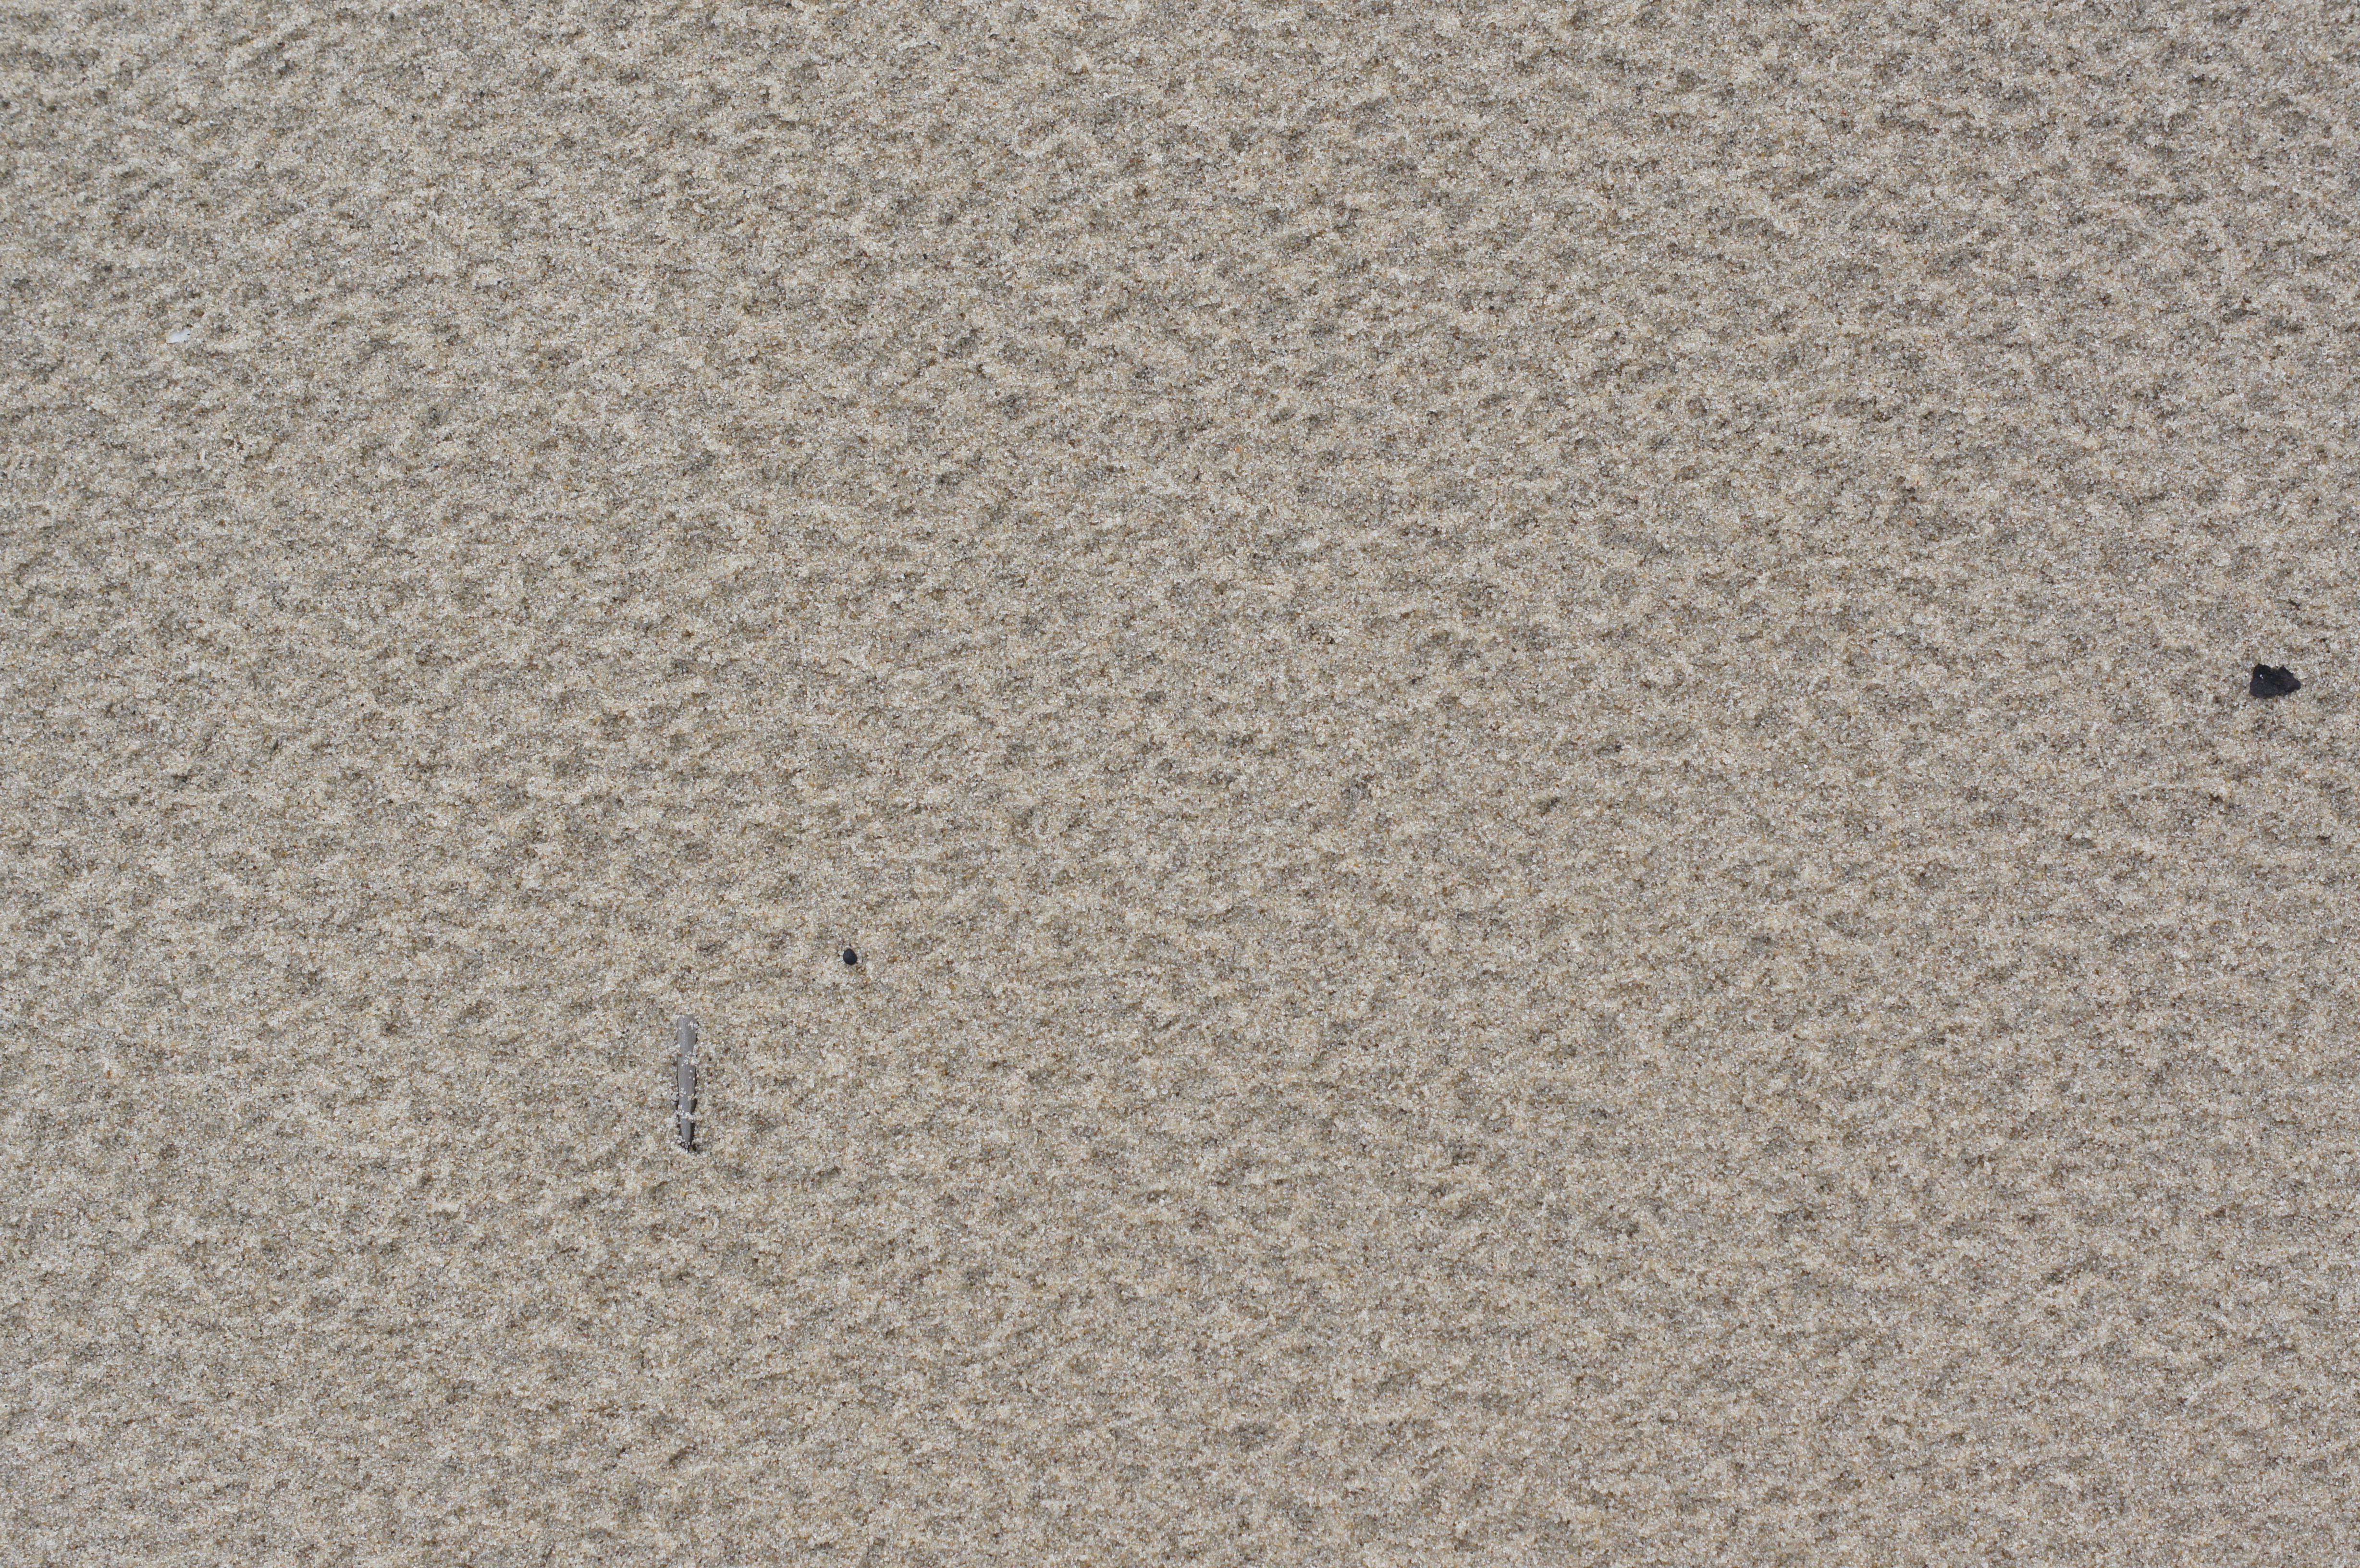
texture, sand, wall, concrete, beige